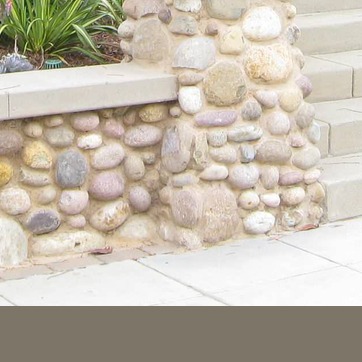
Material: stone